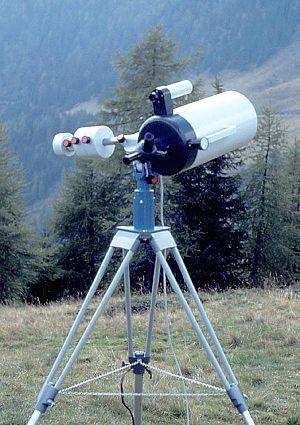
L'astronomie doit son existence à des gens qui ont tout au long de l'Histoire, par passion et par curiosité, levé les yeux au ciel.